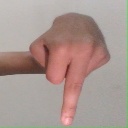
अक्षर: प